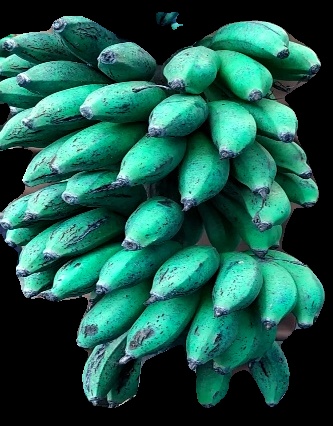
Variety: rasbale
Grade: grade3